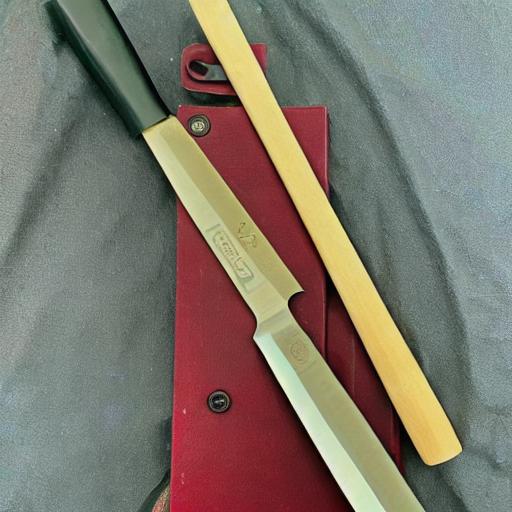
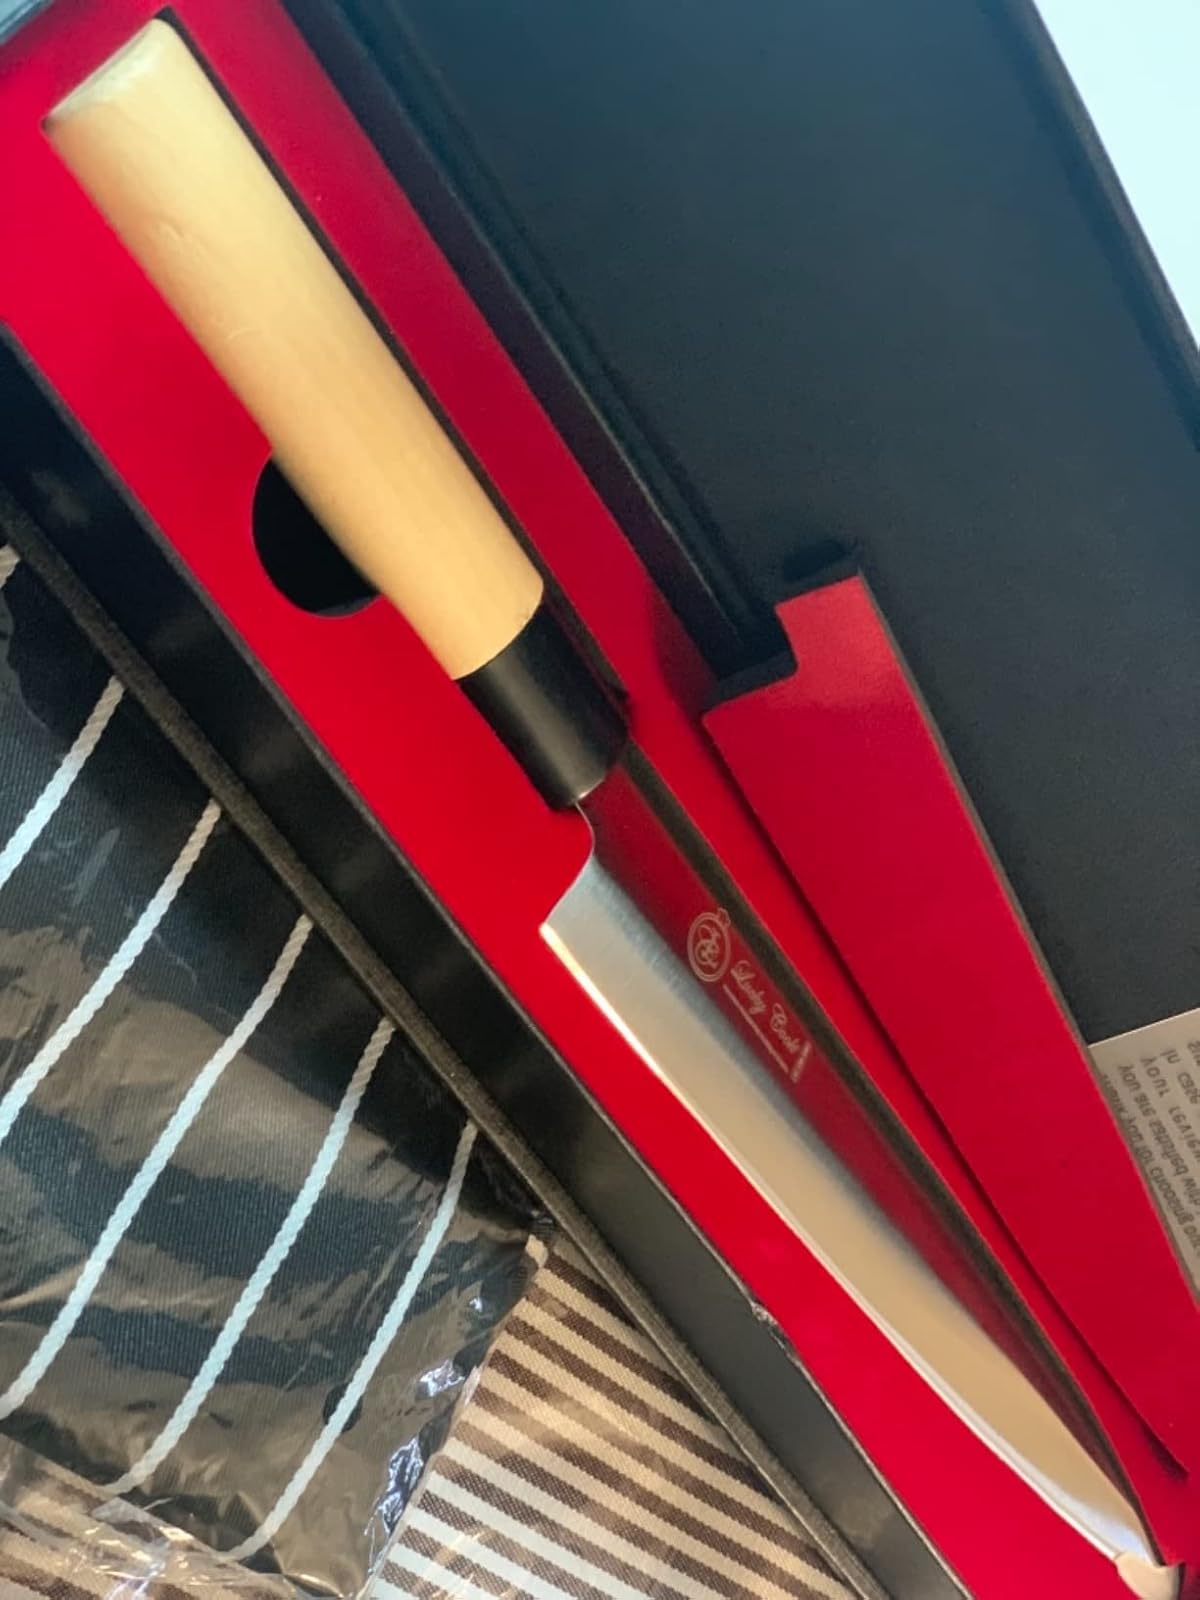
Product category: items_knife
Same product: no